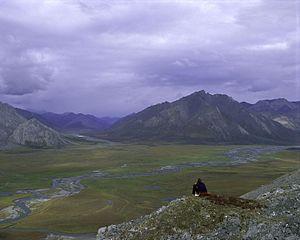
Le refuge national de la faune arctique est une aire protégée située au nord-est de l'Alaska aux États-Unis d'Amérique et gérée par le United States Fish and Wildlife Service. Permettant de préserver l'habitat naturel, la faune et la flore, l'ANWR recouvre 76 890,15 km², ce qui en fait la plus grande zone protégée des Etats-Unis. Elle est située au nord du cercle polaire et à 2092 km au sud du pôle Nord. Une partie du refuge a été désignée sous la réserve intégrale Mollie Beattie en 1980.